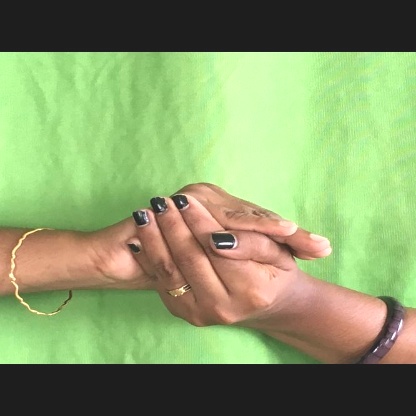
Mudra: Samputa